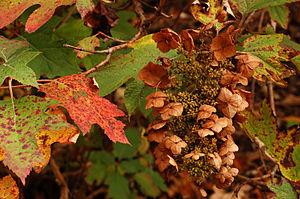
L'hortensia à feuilles de chêne - Hydrangea quercifolia - est un arbuste de la famille des Hydrangeacées originaire d'Amérique du Nord.